Al Khor

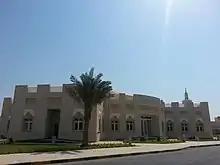
Al Khor Hospital Training Center

The 2015 government census indicated that there are 9 healthcare facilities registered in the municipality. Residents near Al Khor City are currently served by Al Khor General Hospital, which is under the auspices of Hamad Medical Corporation. It has a bed capacity of 115 and was opened in 2005. Health services provided by the hospital include general medical care, general surgery, obstetrics, pediatrics and neonatal care.